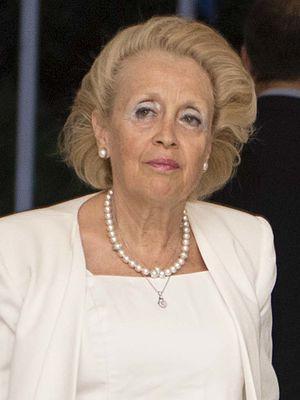
Le gouvernement Thánou-Christophílou est le gouvernement de la République hellénique entre le 28 août et le 23 septembre 2015, institué à la suite de la dissolution de la XVIᵉ législature du Parlement.